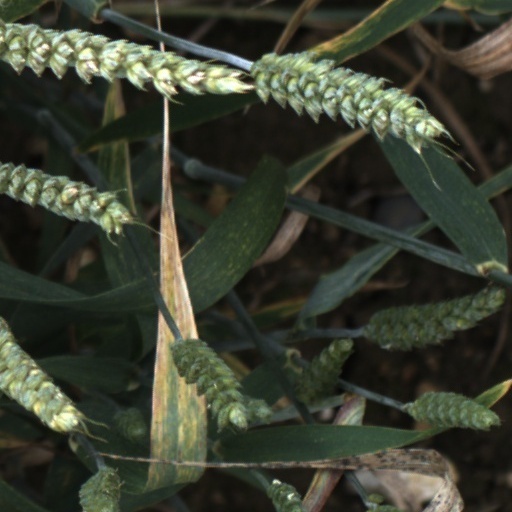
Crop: wheat